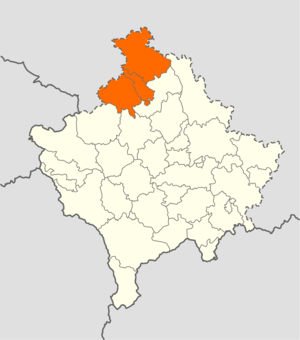
La partie nord du Kosovo, est peuplée d'environ 50 000 habitants, majoritairement des Serbes, et composée des municipalités suivantes :